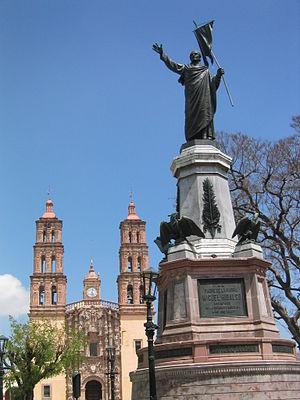
Le Grito de Dolores est le nom donné à l'appel à la sédition contre les autorités soumises aux ordres de Joseph Bonaparte en Nouvelle-Espagne, lancé par le curé Miguel Hidalgo durant la nuit du 15 au 16 septembre 1810 dans la localité de Dolores.